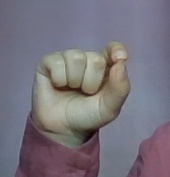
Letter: fa